South Tyrol

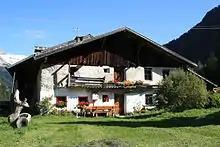
Tyrolean architecture

German and Italian are both official languages of South Tyrol. In some eastern municipalities Ladin is the third official language.